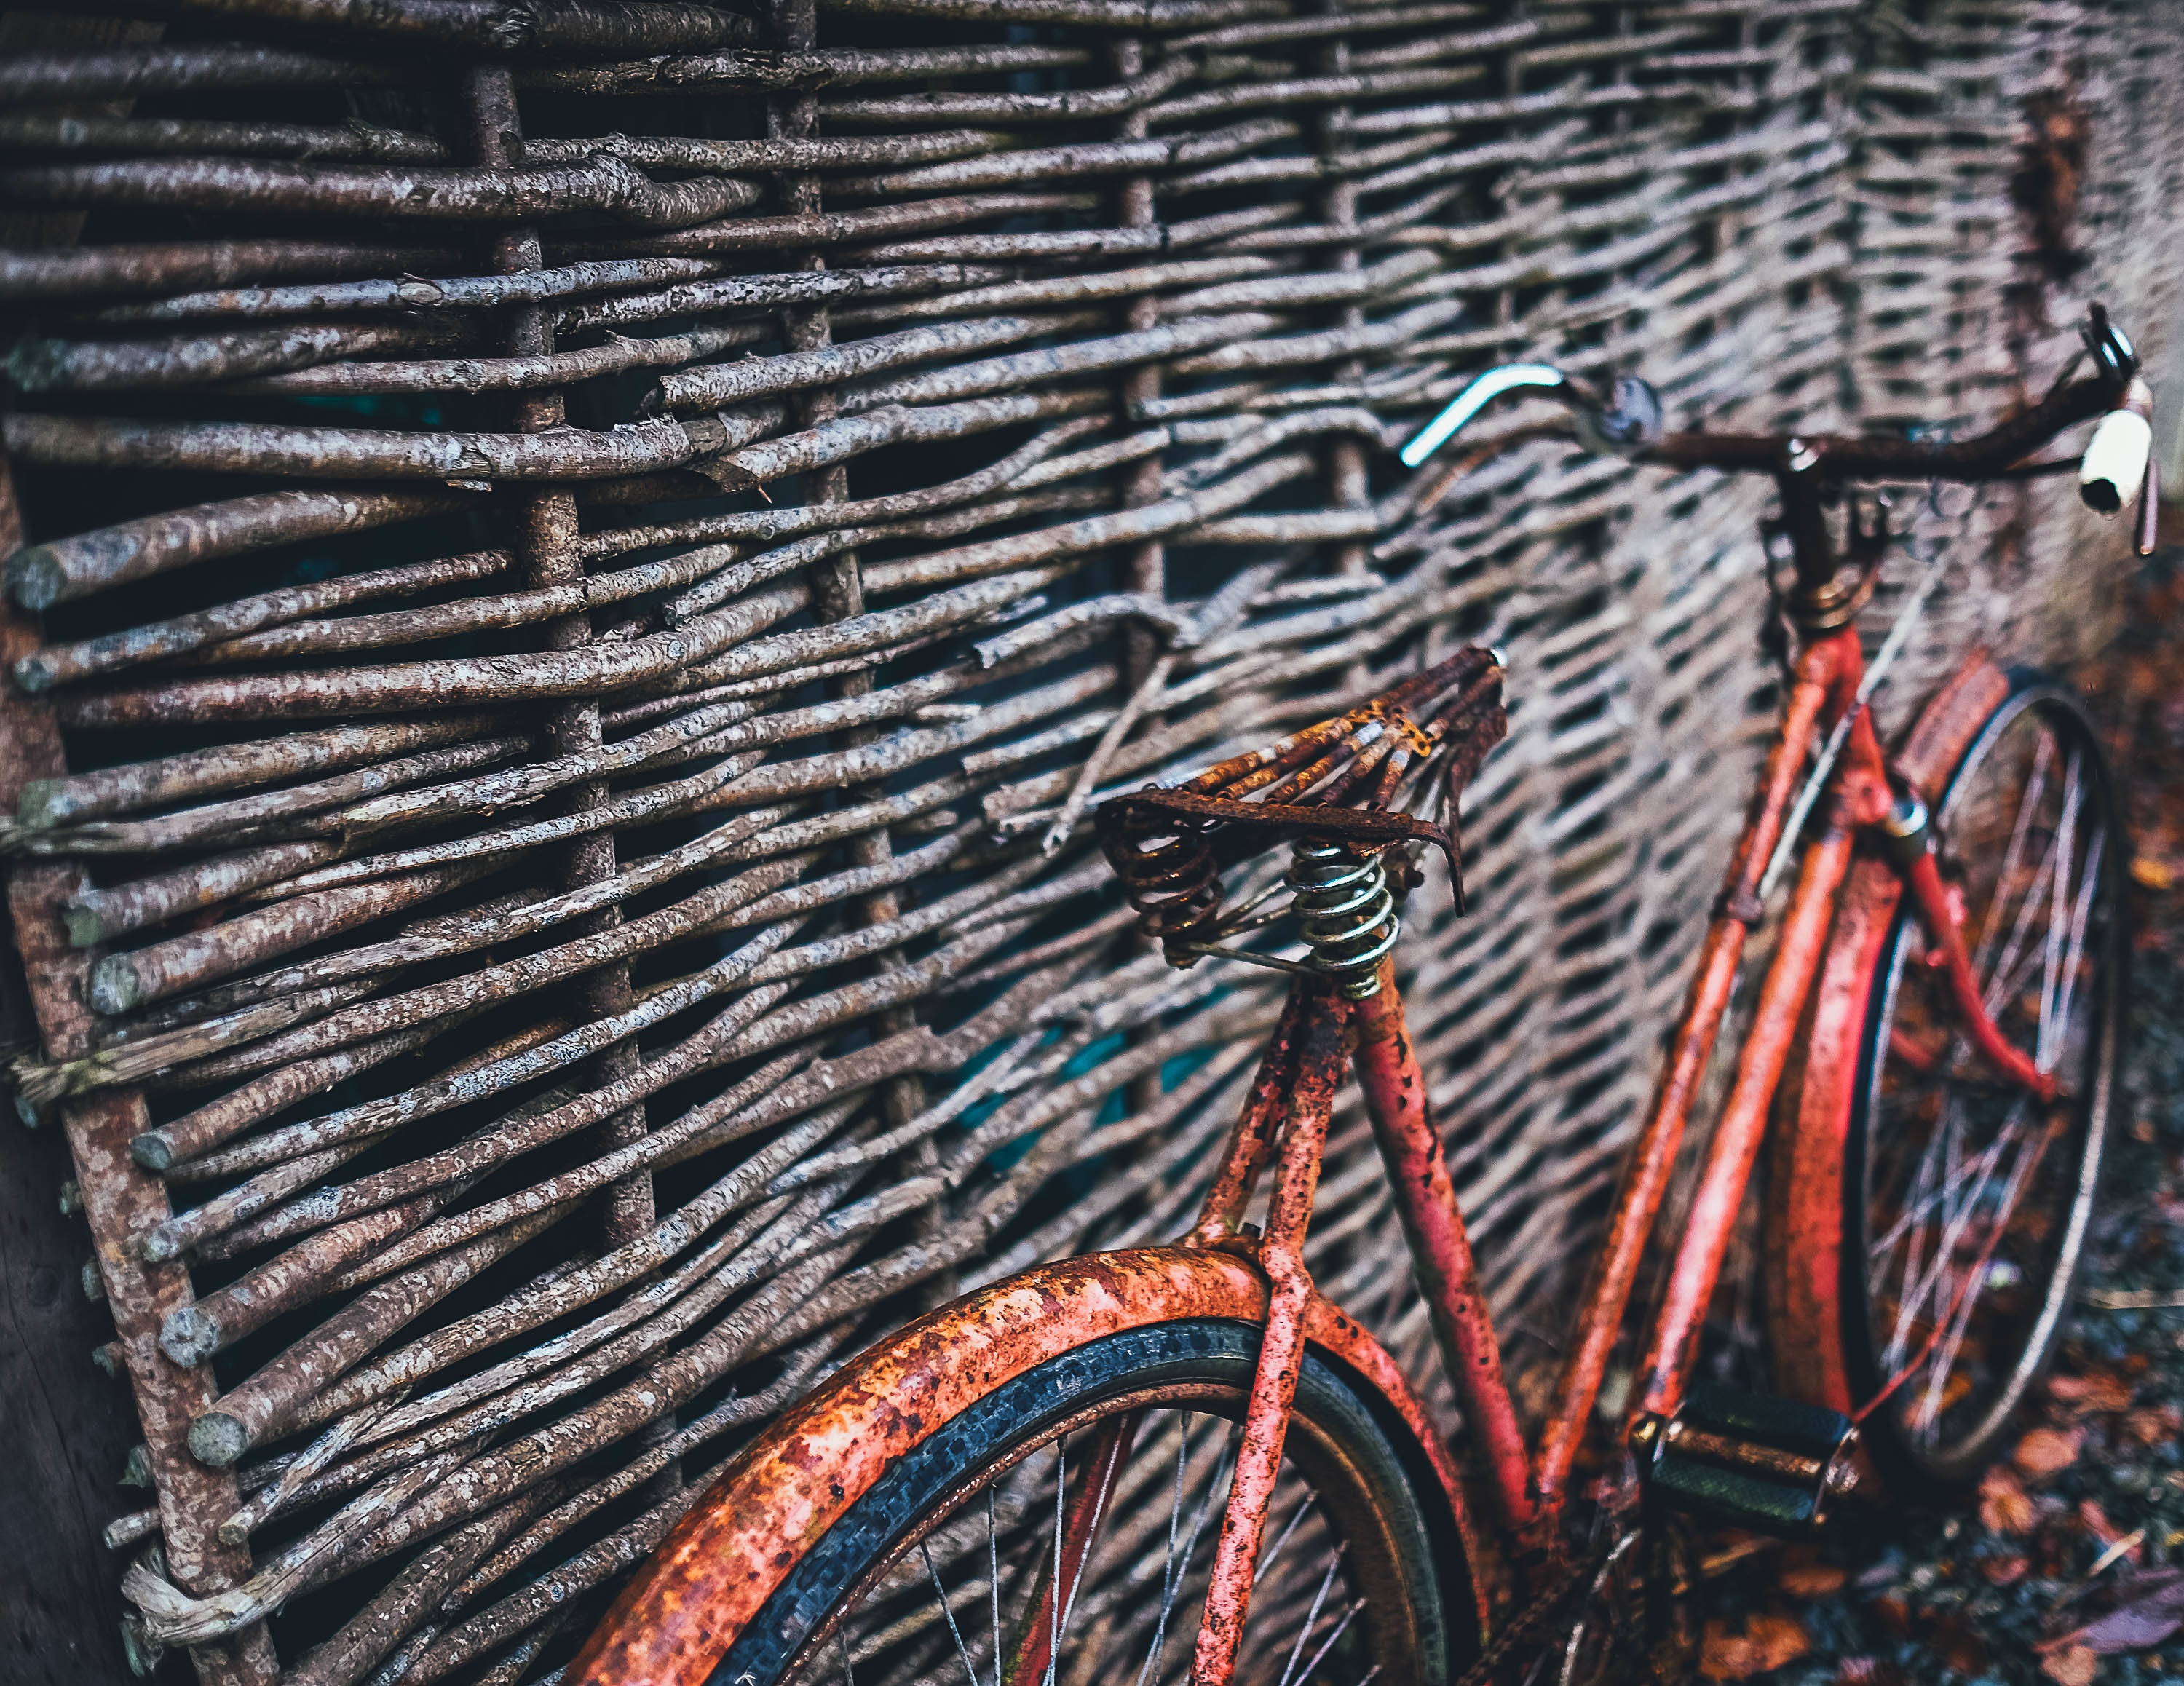
bicycle, bike, rust, vehicle, art, rusty, iron, vintage bike, rusted bike